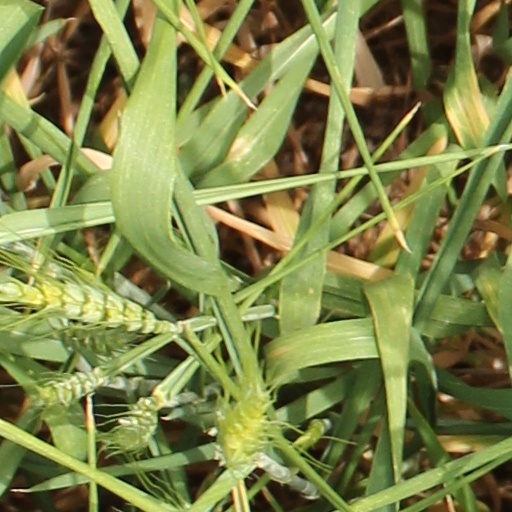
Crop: wheat